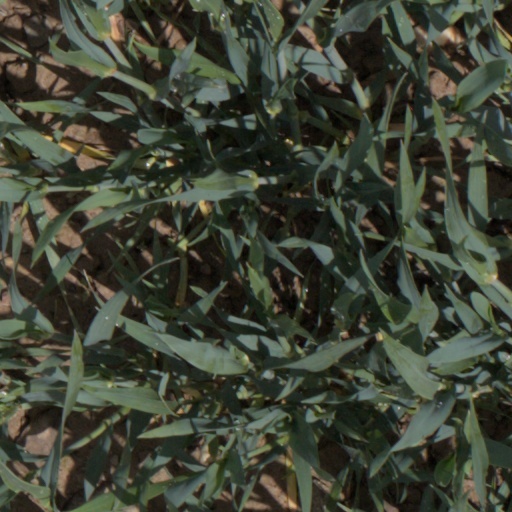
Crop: wheat